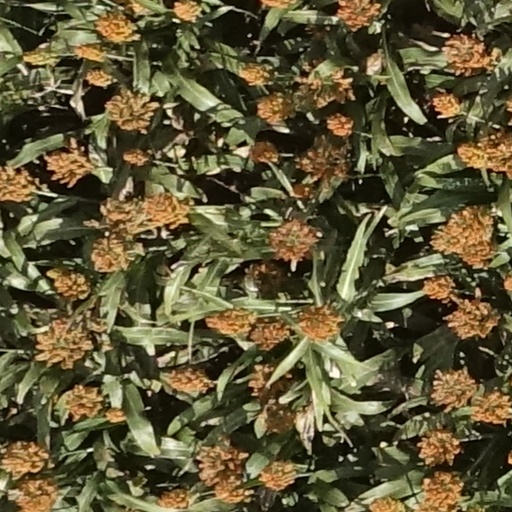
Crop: sorghum